Laingholm

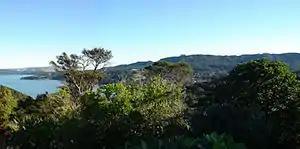
A view of Laingholm

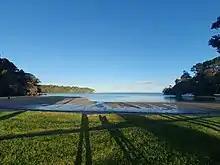
Laingholm Beach

Laingholm is a small community situated in the Waitākere Ranges of West Auckland, New Zealand.